Sychnant Pass

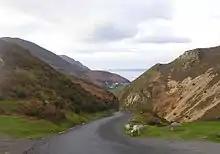
Sychnant Pass

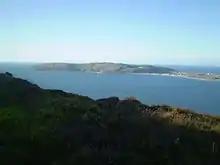
Great Orme from Penmaenbach summit

Sychnant Pass (Welsh: "Bwlch Sychnant", "Dry-stream Pass") in Conwy County Borough, Wales, links Conwy to Penmaenmawr via Dwygyfylchi. Much of the pass is in Snowdonia National Park, and a large area of land within it has been designated a Site of Special Scientific Interest.